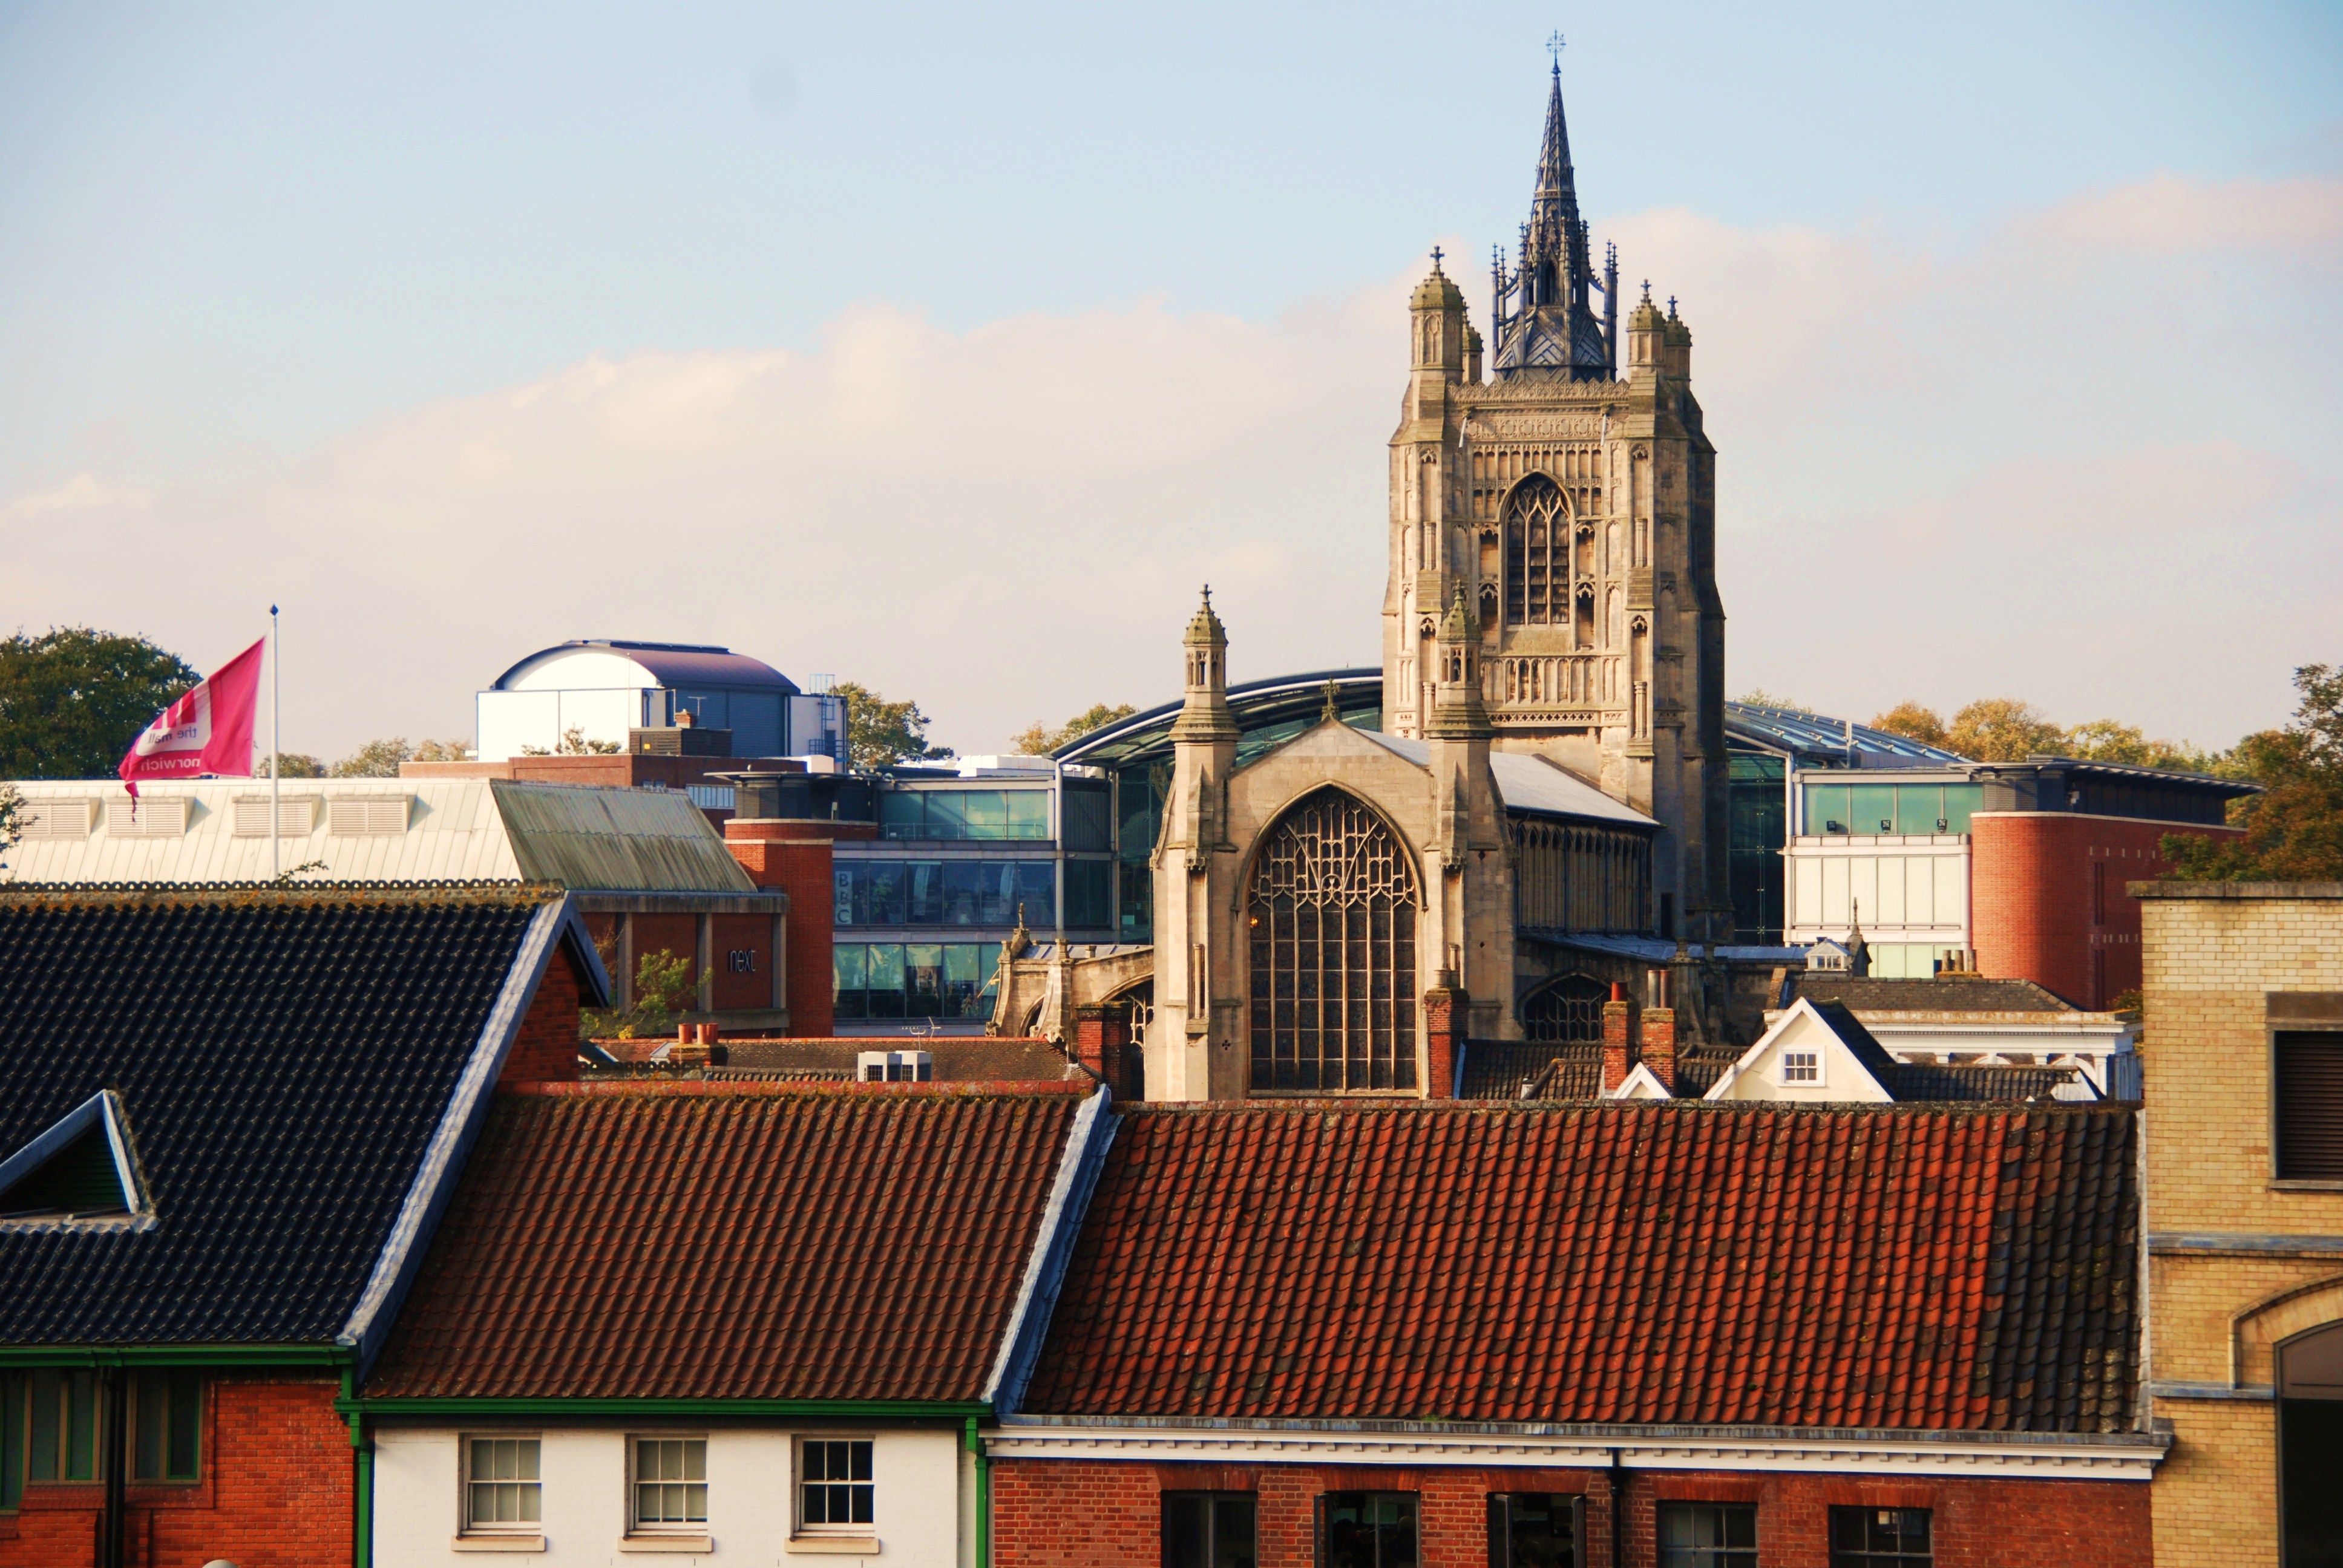
house, town, building, city, downtown, landmark, facade, church, cathedral, place of worship, free, peter, rooftops, steeple, forum, norwich, mancroft, human settlement